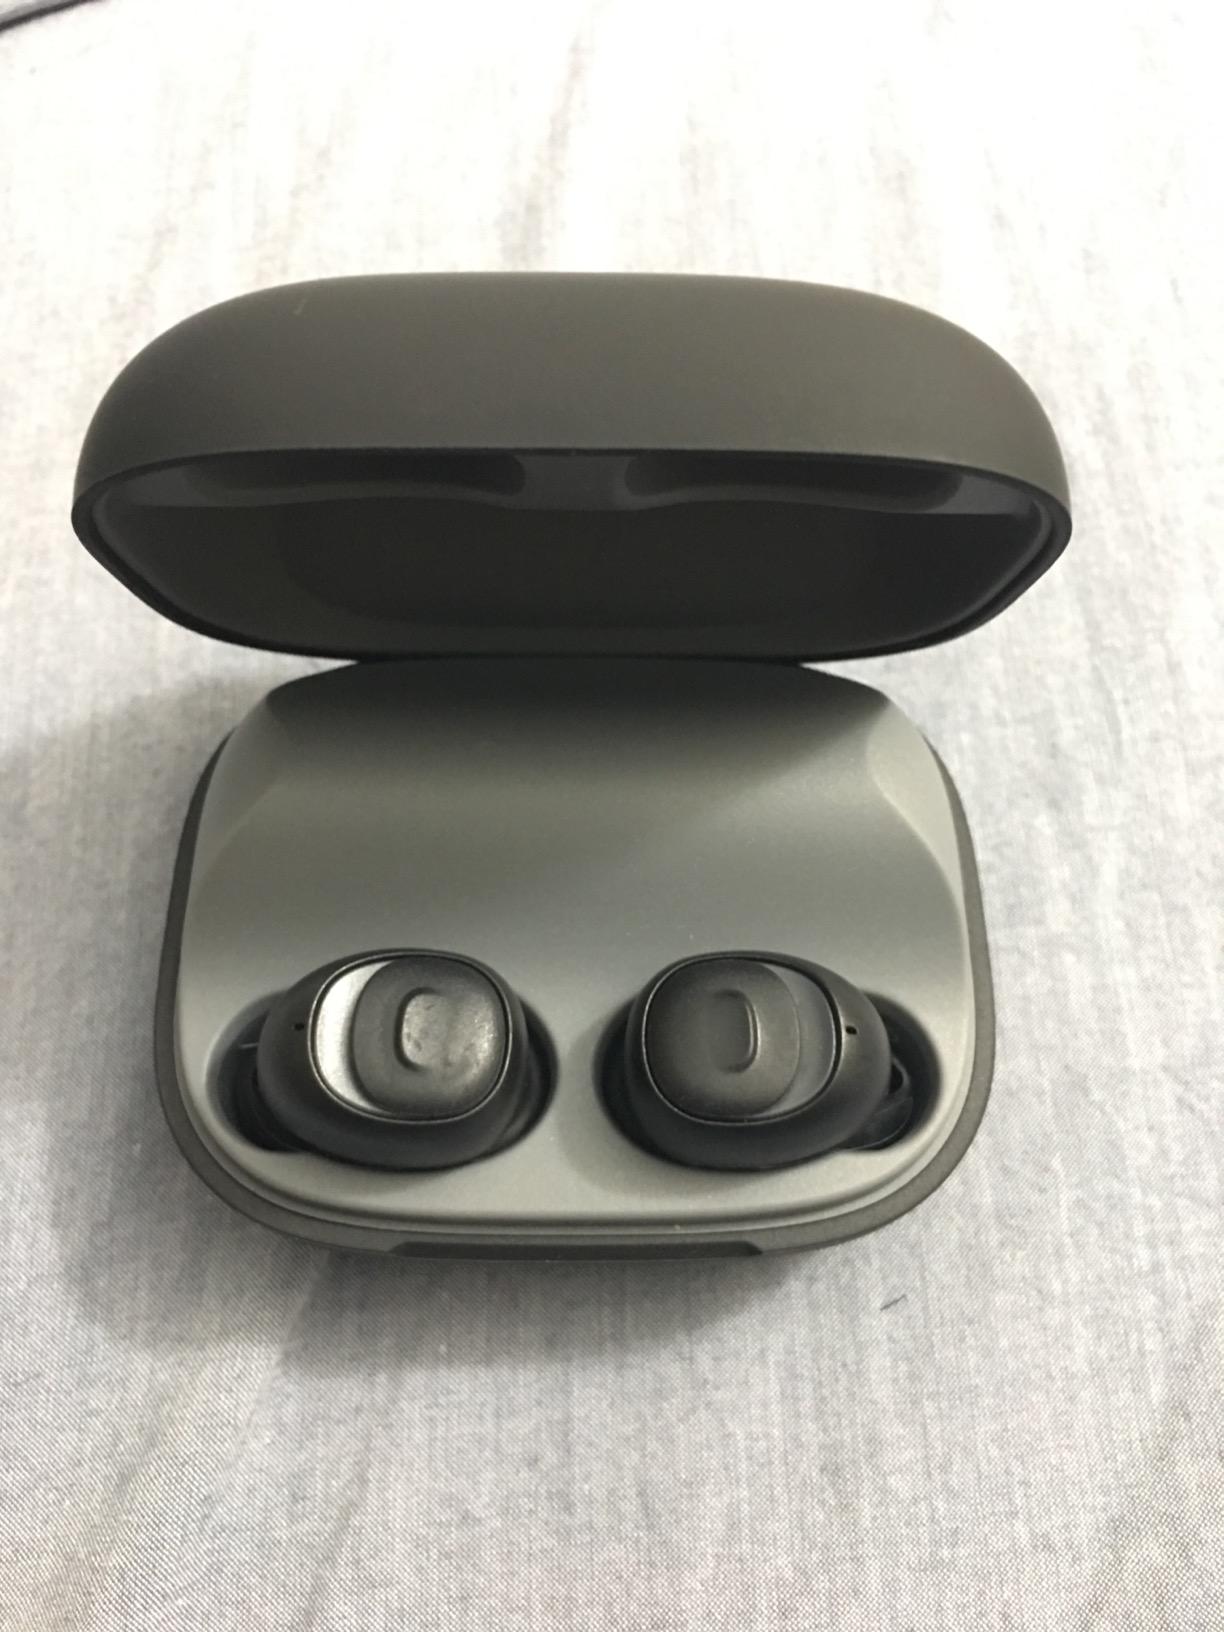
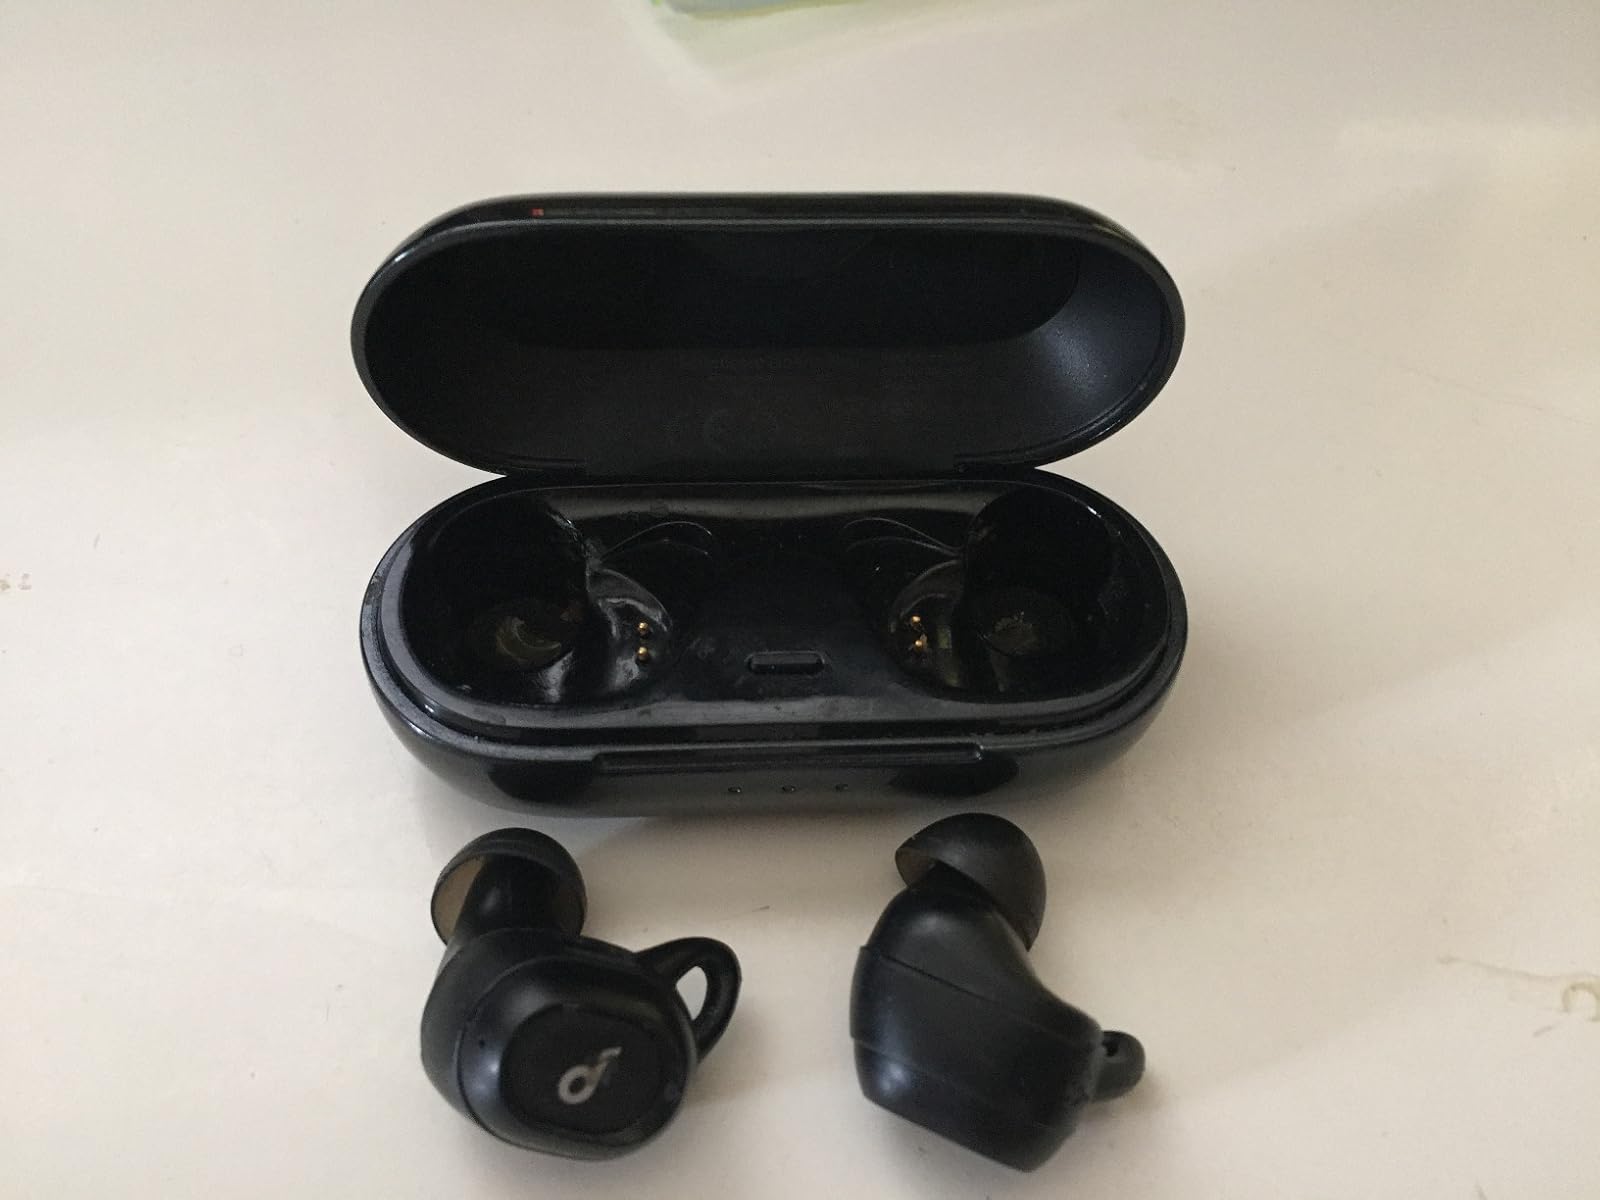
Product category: earbuds
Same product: no